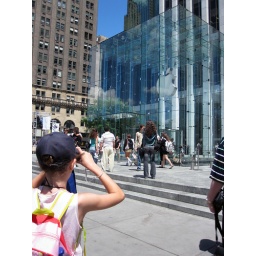
Those who sell Apples in glass houses should - ah, never mind.